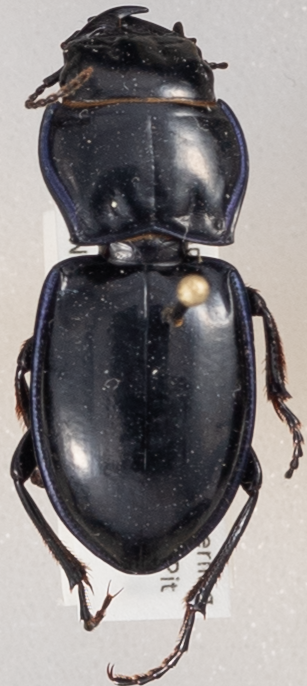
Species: Pasimachus elongatus
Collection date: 2014-06-24 04:00:00
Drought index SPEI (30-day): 0.71
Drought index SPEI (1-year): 0.54
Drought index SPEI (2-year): -1.01